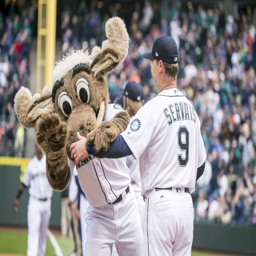
mascot dusts off the sleeves of baseball player before the game .